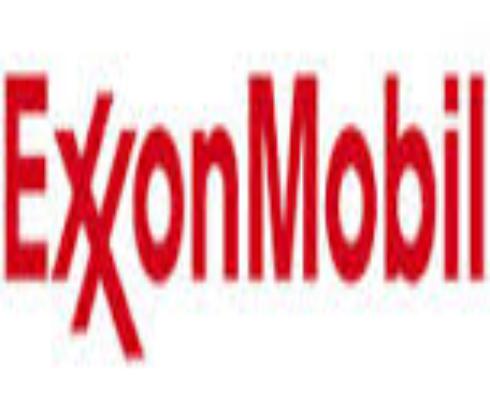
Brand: ExxonMobil
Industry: Transportation